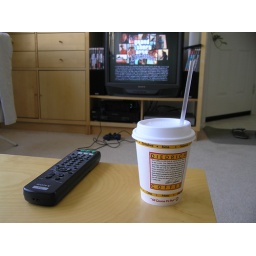
cup of strong diedrichs coffee from diedrichs in santa ana, orange county.